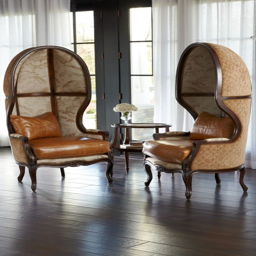
nestled under the canopy of our chair , you appreciate the sumptuously padding and private comfort .